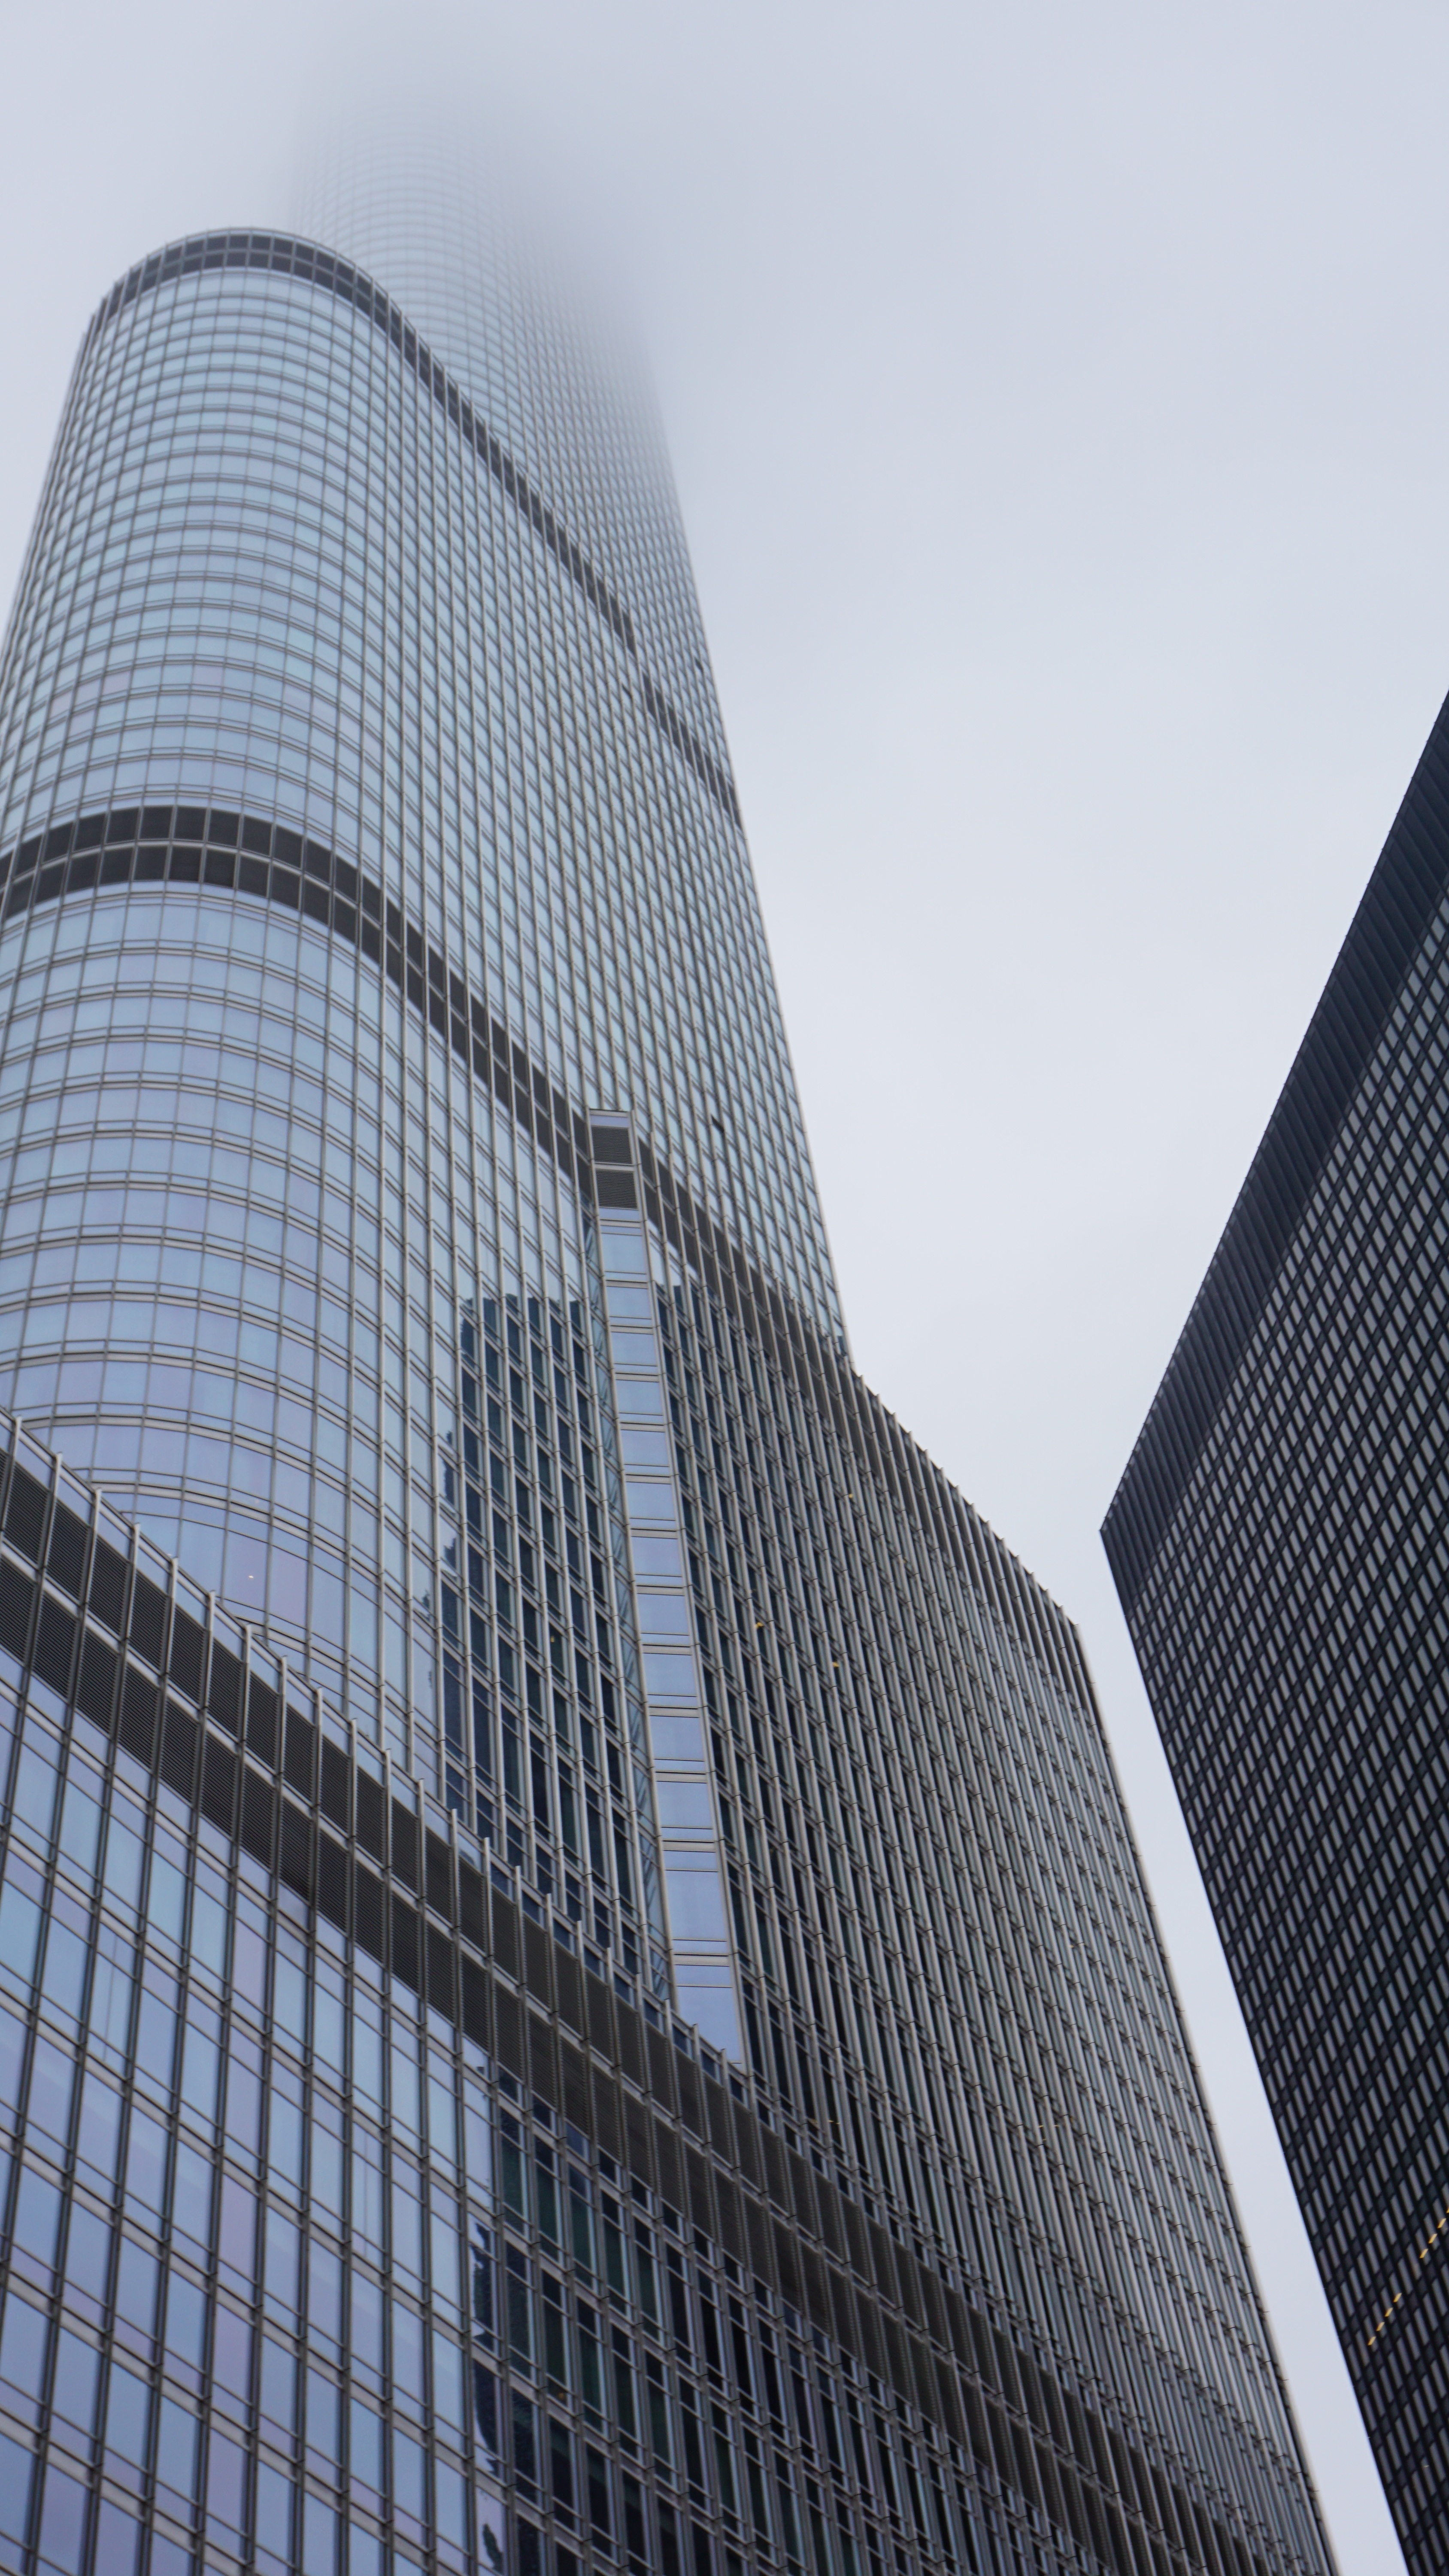
architecture, fog, roof, building, skyscraper, downtown, line, tower, chicago, facade, tower block, illinois, headquarters, metropolitan area